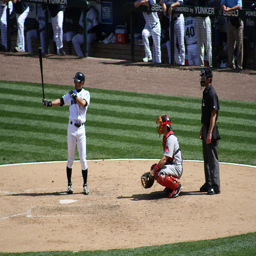
A batter holding a bat with a catcher and umpire behind.
Baseball players in uniform playing a game of baseball
The baseball player is preparing to swing at the next pitch.
A bunch of baseball players playing a baseball game.
a batter holding onto his bat waiting for the pitch